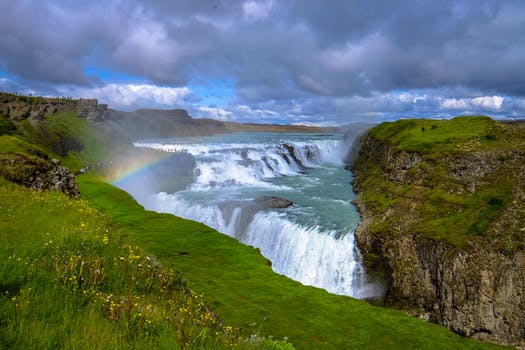
Label: No Watermark